Greg Stokes

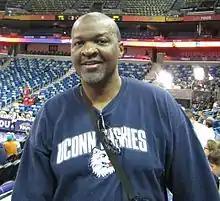

Gregory Lewis Stokes (born August 5, 1963) is an American former professional basketball player who was selected by the Philadelphia 76ers in the second round (33rd pick overall) of the 1985 NBA draft. A 6'10" forward-center from the University of Iowa, Stokes played in 2 NBA seasons for the 76ers and Sacramento Kings. In his NBA career, Stokes played in 42 games and scored a total of 130 points. He played at Hamilton High School in Hamilton, Ohio in 1980-1981 and help lead team to a 25–1 record and regional finals appearance. He also played professionally in Italy and Australia. His daughter Kiah Stokes played college basketball at the University of Connecticut from 2011–2015. Kiah currently plays professionally in the WNBA for the Las Vegas Aces, and previously played for the New York Liberty.